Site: saxony
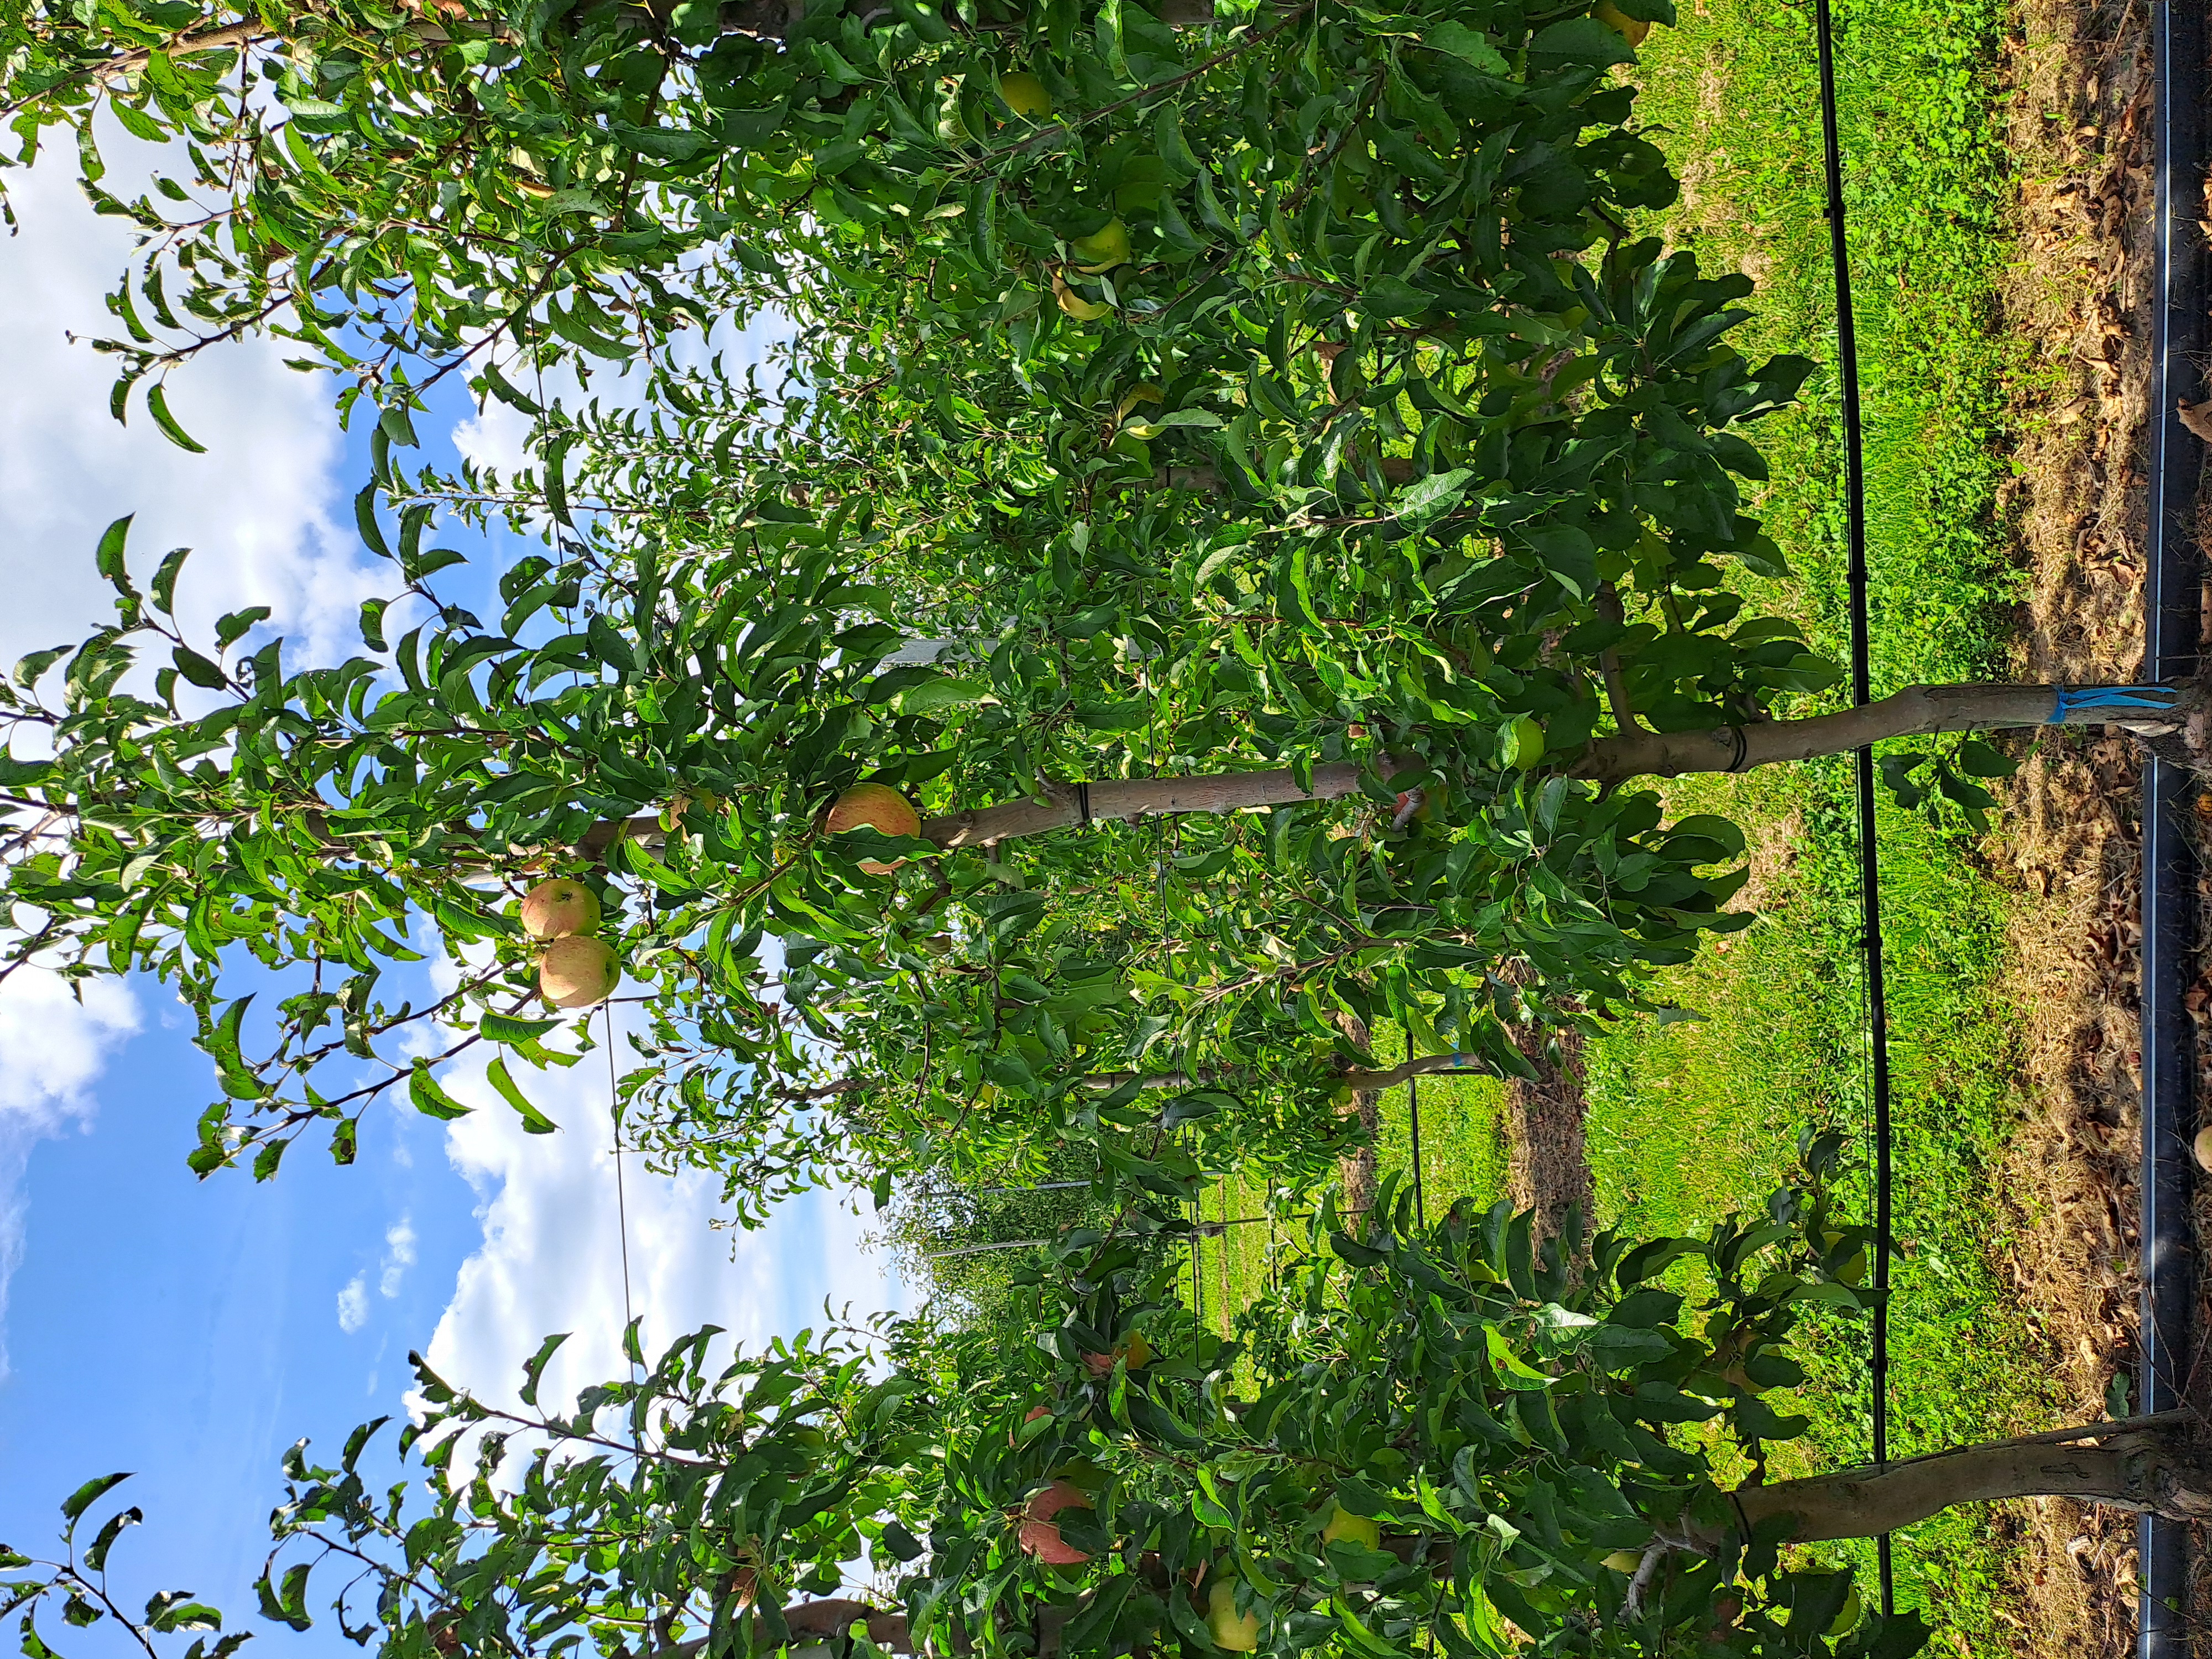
Growth stage (BBCH 85): Maturity of fruit and seed